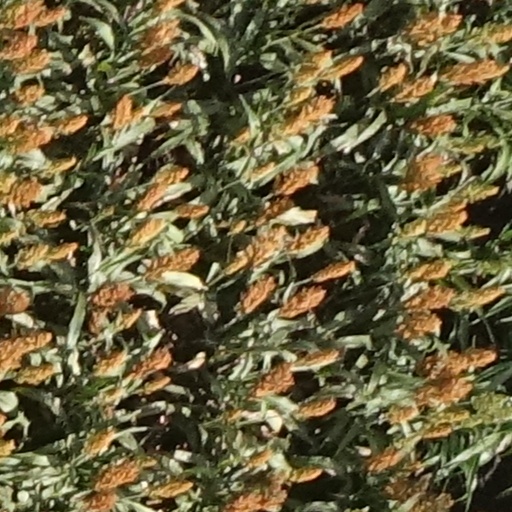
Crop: sorghum